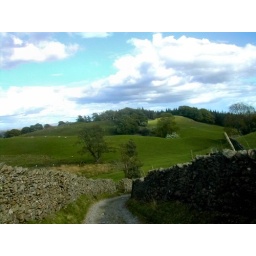
The path left the woodland above the lake and joined a track between drystone walls through pastures.